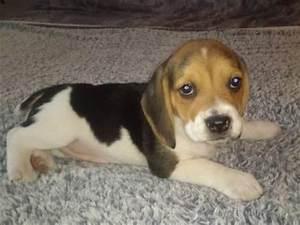
dog